How to Be Indie

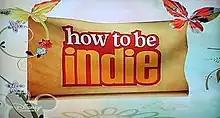
Title card

How to Be Indie is a Canadian television sitcom that aired on YTV from 2009 to 2011 and on the Disney Channel until 2012. The program is a single-camera series intended for a youth audience.